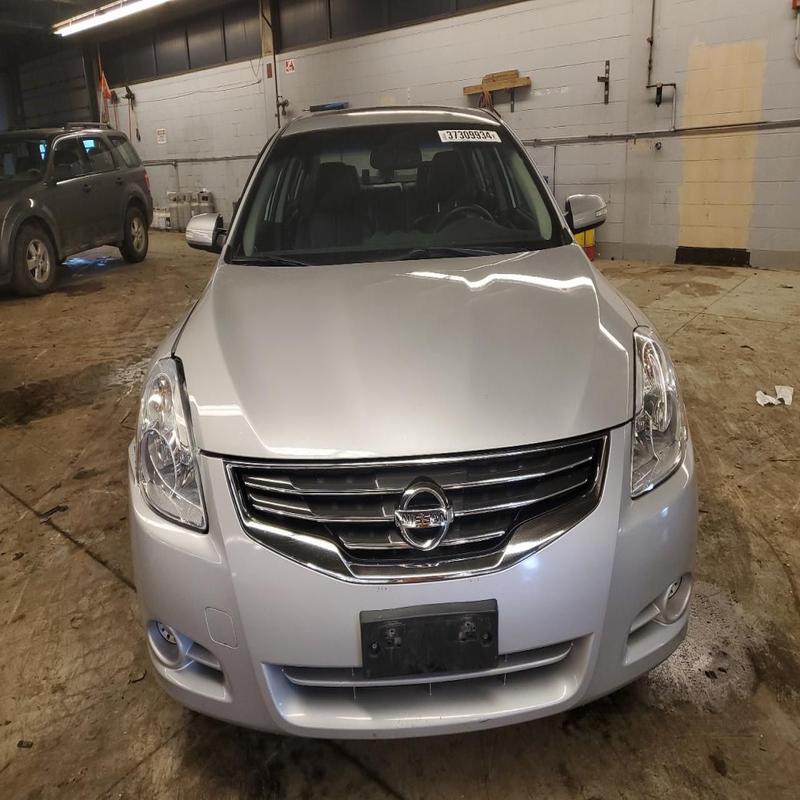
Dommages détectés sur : plaque d'immatriculation avant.
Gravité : mineur